Adra, Purulia

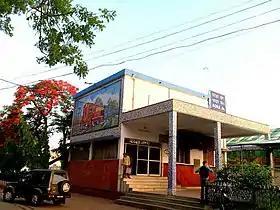
Adra Junction railway station

Adra is the divisional headquarters of the Adra division of South Eastern Railway. The economy of the town is driven by the presence of the railways there. It is one of the three important coal loading divisions (the other two being Bilaspur and Dhanbad) which supply coal to power plants across India.